Hatthikucchi Viharaya

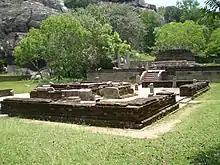
Ruined Stupa at Hatthikucchi

The name 'Hatthikucchi' (හත්ථිකුච්චි in Sinhalese) is a pali word meaning 'Elephant Stomach' (Hatthi - Elephant, Kucchi - Stomach). Its closest Sinhalese name is 'ඇත්කුස් වෙහෙර' 'Eth Kus wehera' (Eth - Elephant, Kus - Stomach). This names has been given because of a large rock inside the temple complex which resembles an elephant.